Power Building

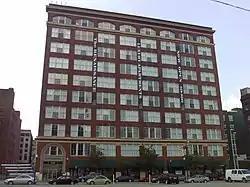
Front of the building

The Power Building is a historic commercial building in the downtown of Cincinnati, Ohio, United States.